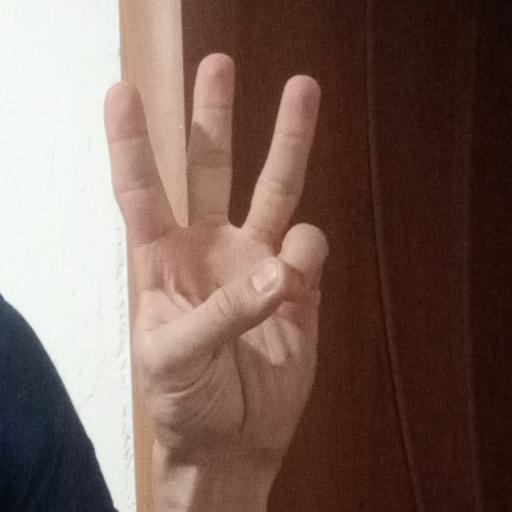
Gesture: three